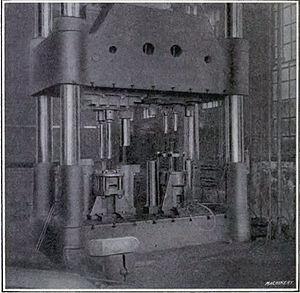
Presse hydraulique de 750 t utilisé en 1915 par l'Industrie de l'armement pour la production d'obus forgés (shrapnel)